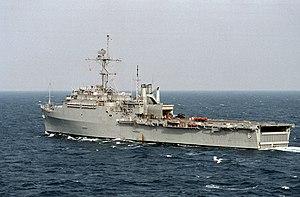
La classe Austin sont des Landing Platform Dock selon la liste des codes des immatriculations des navires de l'US Navy, commissionnés de 1965 à 1971. Dotés d'un large pont d'envol et d'un radier, ils sont conçus pour déployer des forces terrestres sur des rives ennemies. À bord de ces navires il y un escadron de 6 hélicoptères qui a comme mission le transport de troupes et de l'équipement et des embarcations de débarquement. Différentes sources considèrent l'USS Cleveland et l'USS Trenton comme appartenant à la classe Austin, bien que le Naval Vessel Registry les listent comme appartenant à des classes différentes. La classe Austin remplace les Landing Platform Dock de classe Raleigh.